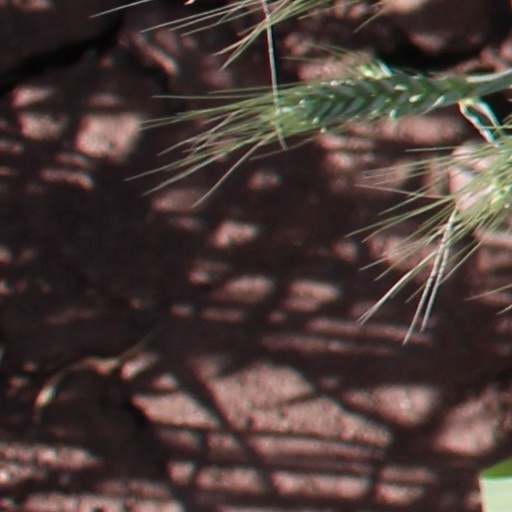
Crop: wheat